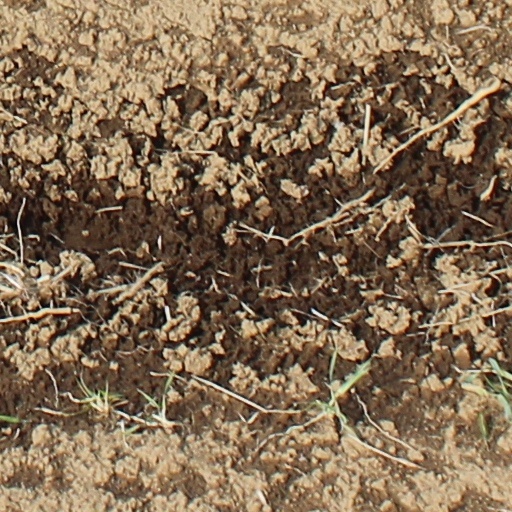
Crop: wheat